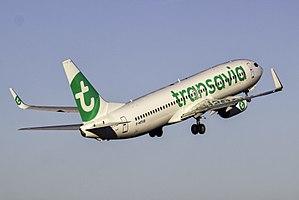
Transavia France, est une compagnie aérienne à bas prix française appartenant à Air France et Transavia Airlines C.V. basée à l'Aéroport de Paris-Orly. Elle partage son identité visuelle, son site web et son modèle d'exploitation avec sa société sœur néerlandaise, Transavia.